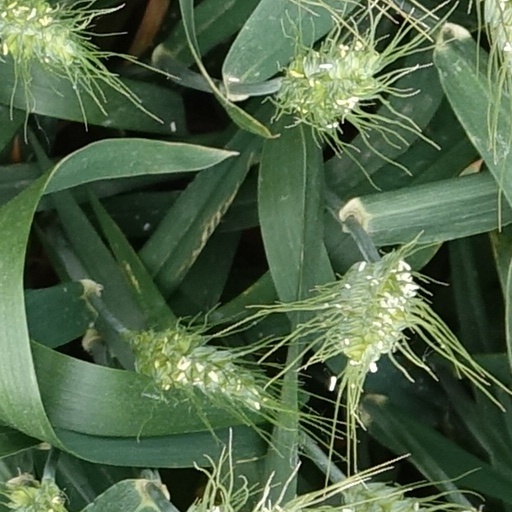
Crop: wheat